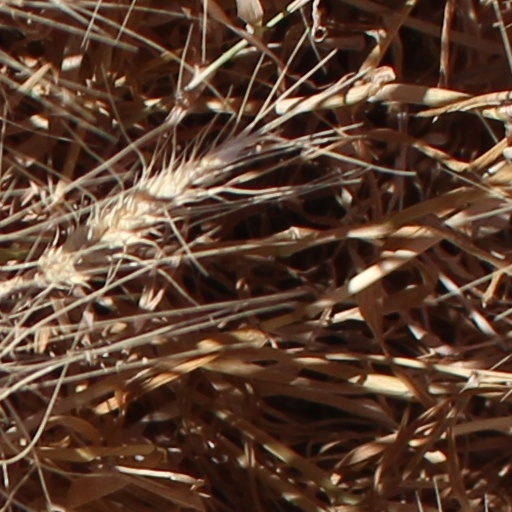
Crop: wheat